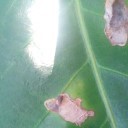
Label: Miner